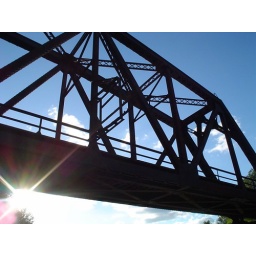
Floating down the river and I looked up and saw this bridge above me It was surreal